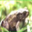
Label: frog